Space Communications and Navigation Program

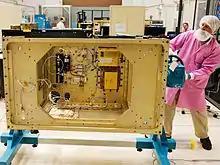
Technicians at NASA Glenn Research Center at work on the Space Communications and Navigation Testbed, formerly known as the Communications, Navigation, and Networking reConfigurable Testbed (CoNNeCT) project

The Space Communications and Navigation (SCaN) program places the three prime NASA space communications networks, Space Network (SN), Near Earth Network (NEN) (previously known as the Ground Network or GN), and the Deep Space Network (DSN), under one Management and Systems Engineering umbrella. It was established in 2006. It was previously known as the Space Communications & Data Systems (SCDS) Program.